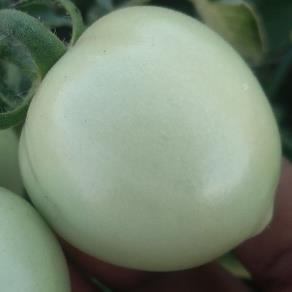
Crop: Tomato
Condition: healthy-fruit